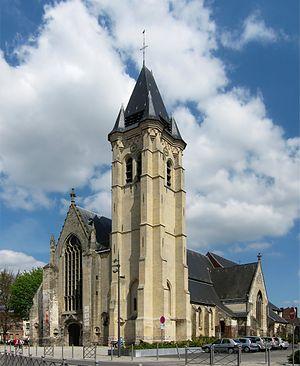
L'église Saint-Piat de Seclin (Nord).
Cet article recense les monuments historiques de la métropole européenne de Lille, en France.
Seclin est une commune française située dans le département du Nord, en région Hauts-de-France.
L'église Saint-Piat est une église catholique située à Seclin, en France. Vestige d'une collégiale dont les origines remontent au VIIᵉ siècle, c'est le plus ancien édifice religieux de la Métropole lilloise.